House of Tosny

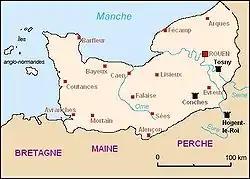
The duchy of Normandy in the second half of the 11th century, with the principal castles of the house of Tosny (in black)

The House of Tosny was an important noble family in 10th and 11th century Normandy, though it did not include any comtes or vicomtes. Its founder was Raoul I of Tosny (died after 1024).